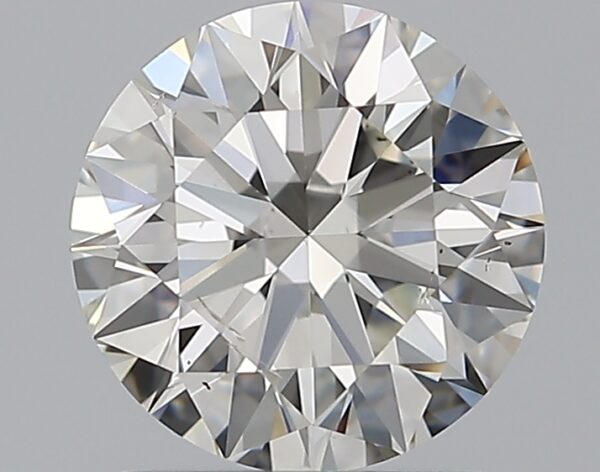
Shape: round
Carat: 1.2
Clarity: SI1
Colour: I
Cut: EX
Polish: EX
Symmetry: EX
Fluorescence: ST
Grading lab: GIA
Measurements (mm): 6.79 x 6.83 x 4.2